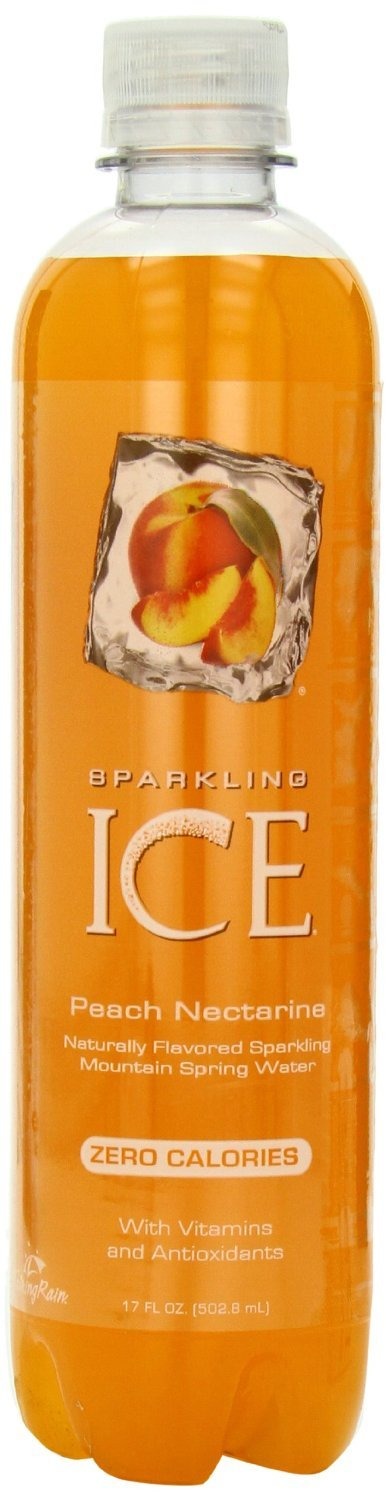
Item Name: Sparkling ICE Peach Nectarine Sparkling Mountain Spring Water, 17 Fluid Ounces (1 Bottle)
Bullet Point: Bottle deposit fees may be included in this product??????????ñ??s price.
Product Description: Peach Nectarine. Contains 3% juice.
Value: 17.0
Unit: Fl Oz

Price: 1.145